Lake Shore Chapel

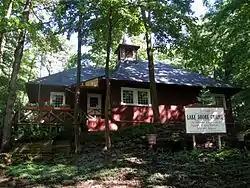

Lake Shore Chapel is a historic chapel on Shorewood Road at the junction with Campbell Road in Douglas, Michigan. It was built in 1904 and added to the National Register in 1997.